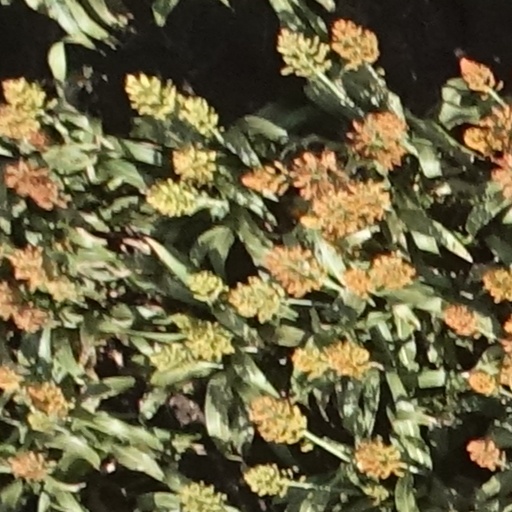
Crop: sorghum